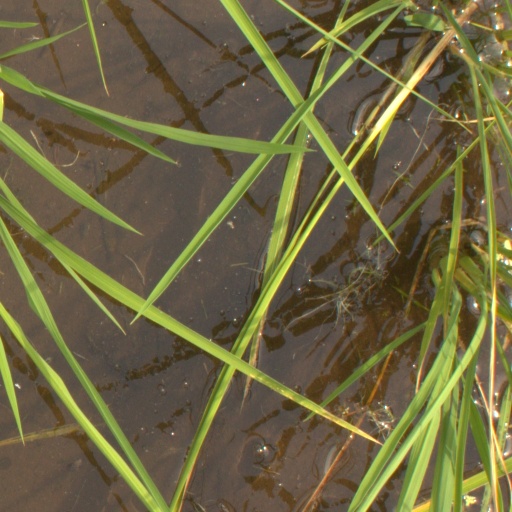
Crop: rice